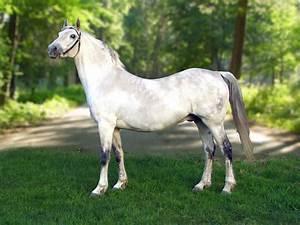
horse